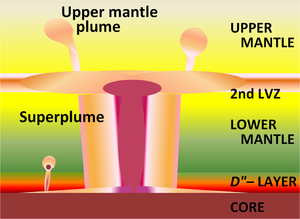
Une cellule de convection est une zone d'un fluide où celui-ci circule en circuit fermé. Le sens de rotation du fluide est cohérent au sein d'une même cellule, et son déplacement est de même sens de part et d'autre d'une paroi séparant deux cellules adjacentes.